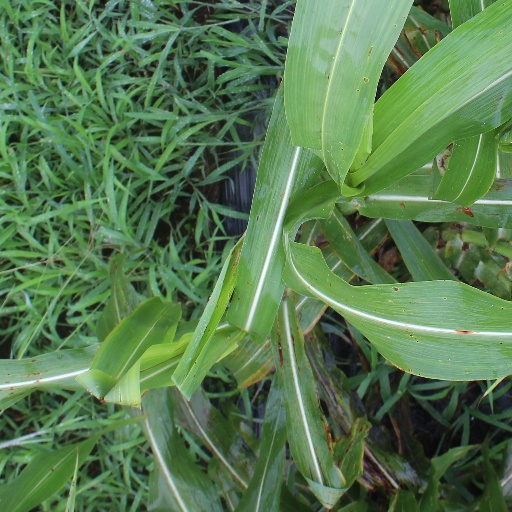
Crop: sorghum